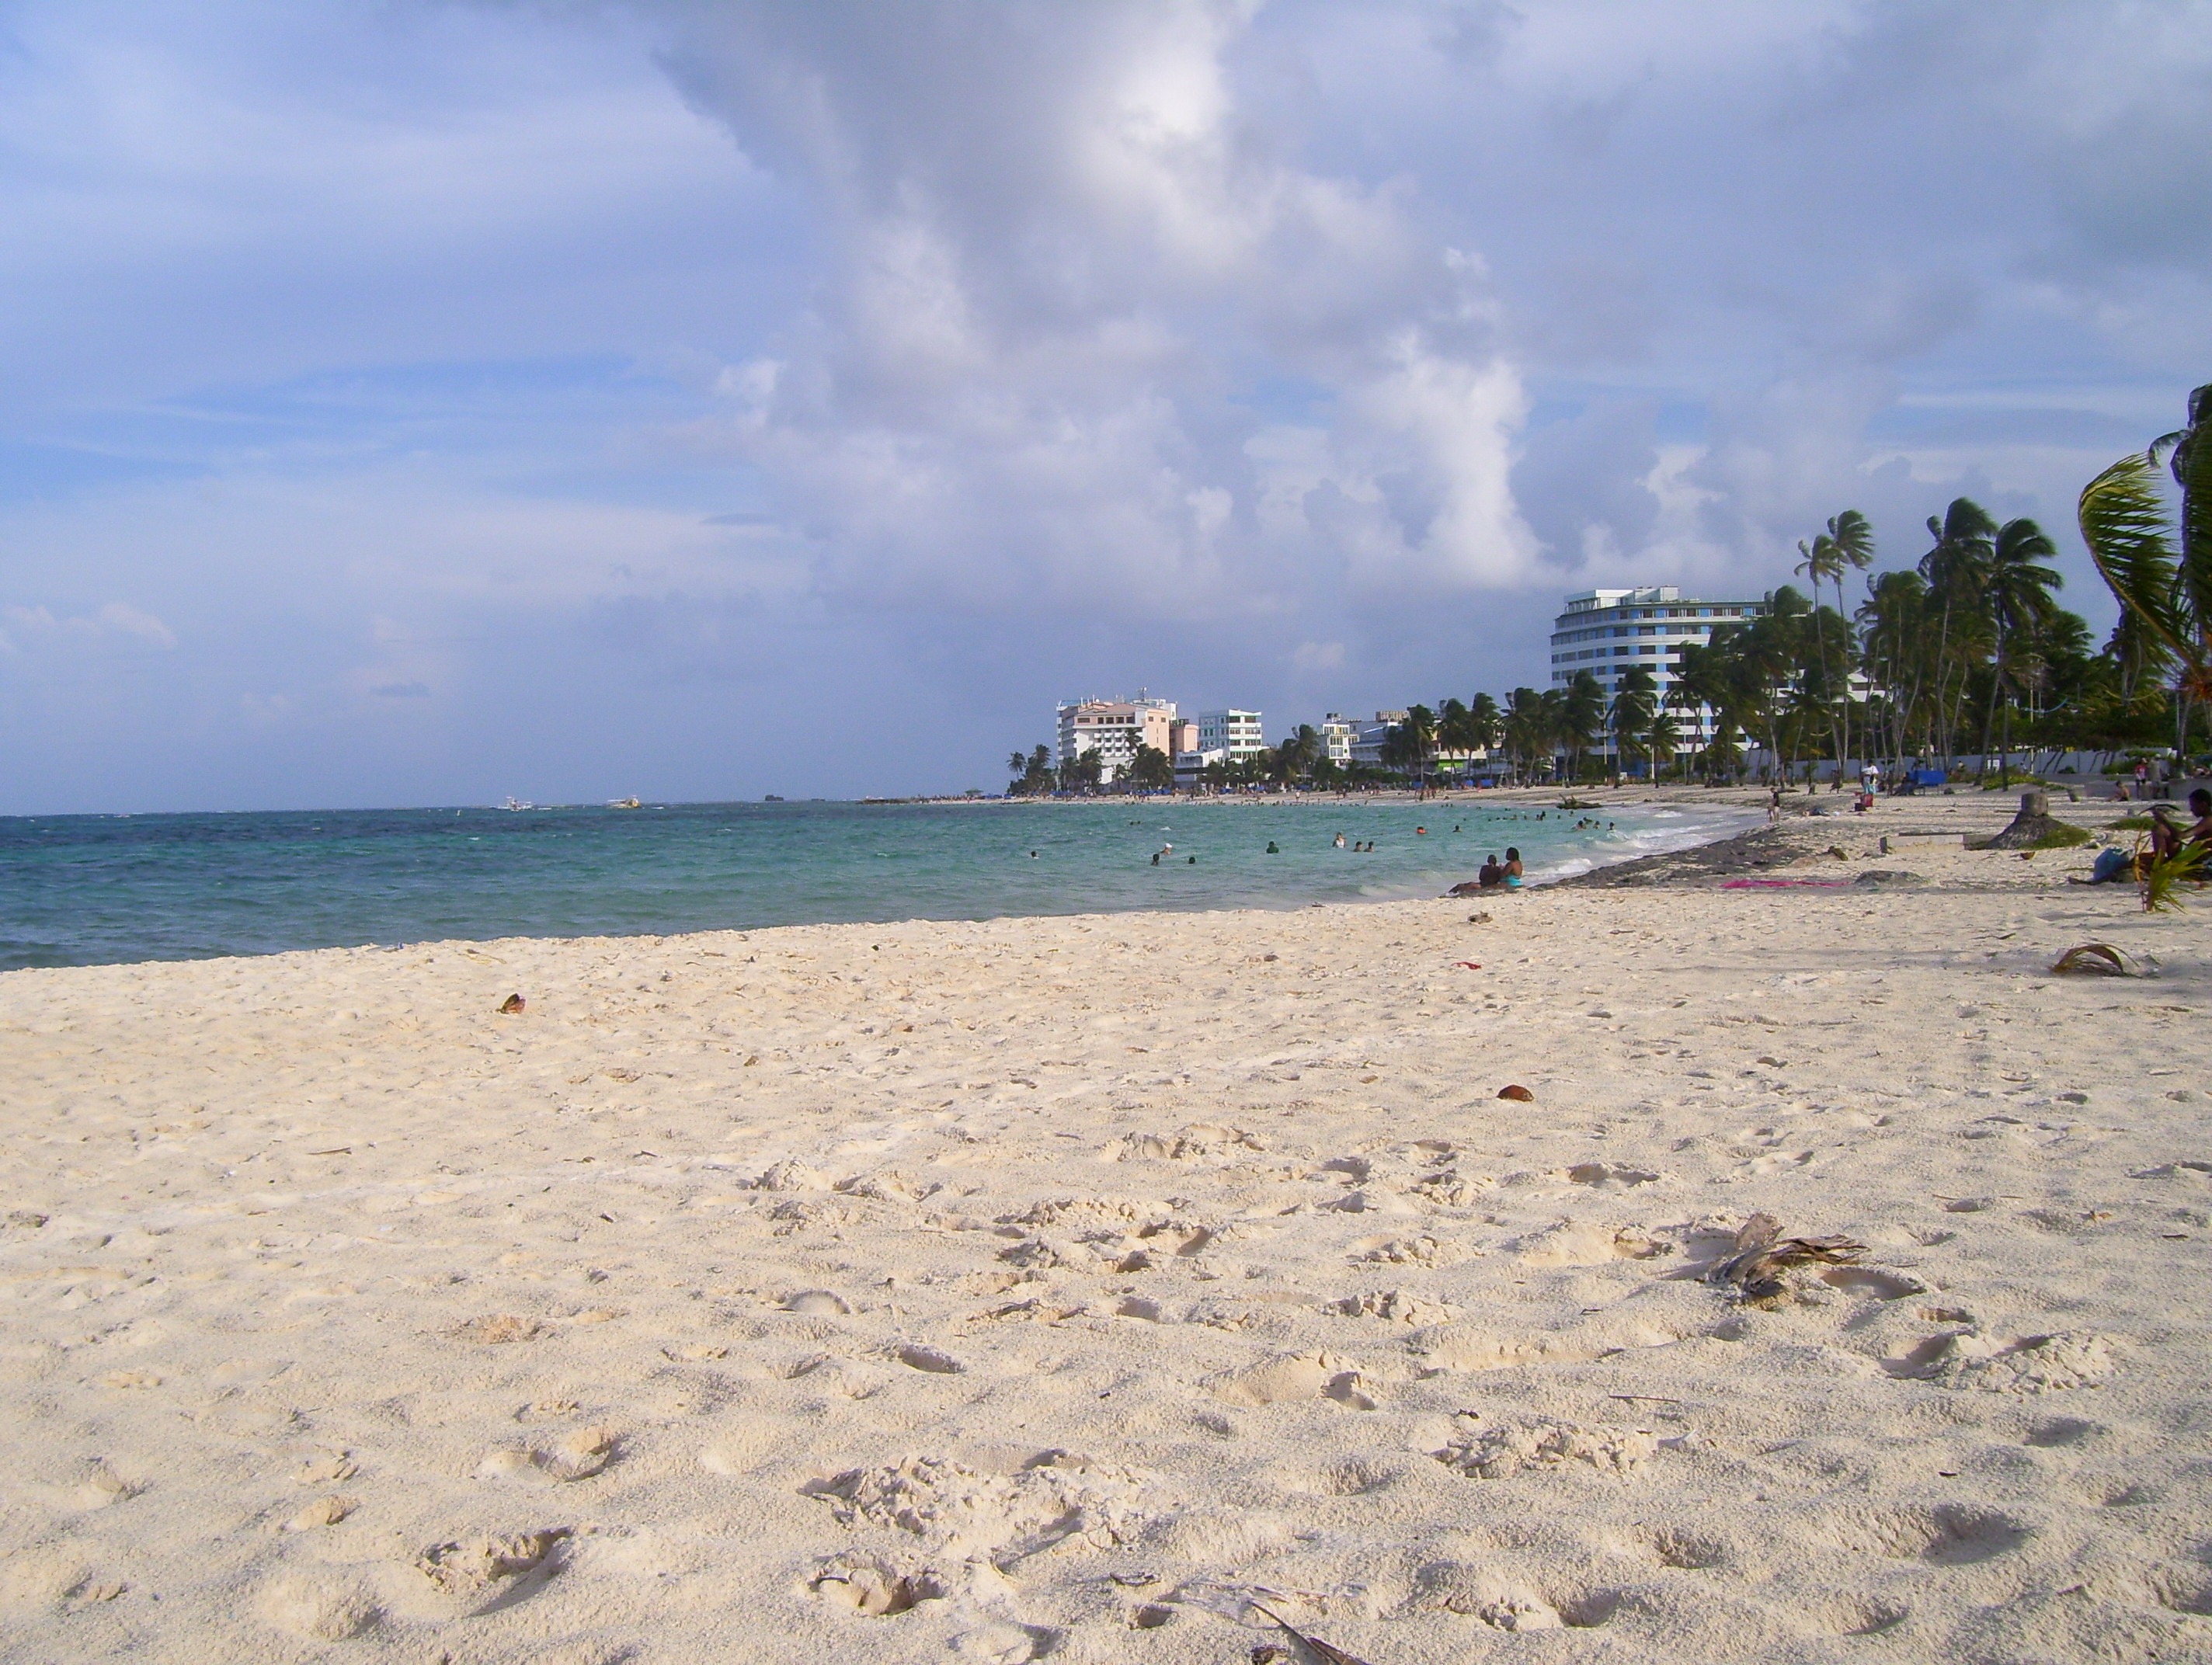
beach, sea, coast, sand, ocean, sun, shore, wave, vacation, bay, body of water, caribbean, cape, colombia, wind wave, san andres islas